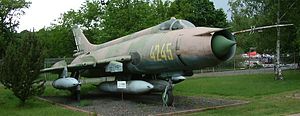
Sukhoj / Fly der er eller har været serieproduceret
Polsk Su-20
Sukhoj er en russisk flyfabrikant. Virksomheden blev grundlagt af Pavel Sukhoj i 1939 som Sukhoj Designbureau, og består i dag af Sukhoj Designbureau, Novosibirsk flyproduktionsforening, Komsomolsk-na-Amure flyproduktionsforening og Irkutsk luftfart. Sukhoj har hovedsæde i Moskva. Sukhoj producerer fly til militær og civil brug samt fly til luftakrobatik.